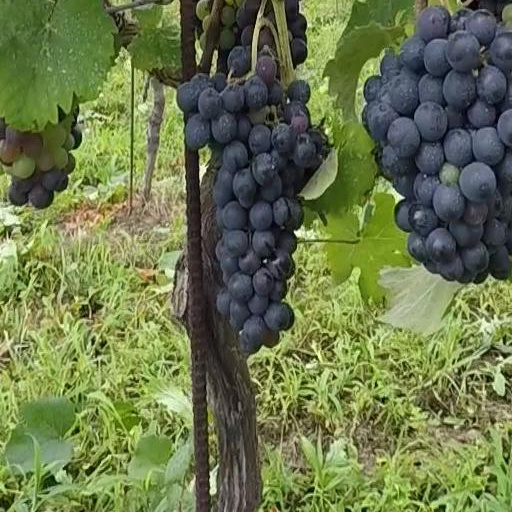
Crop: grape